James Thomas Law

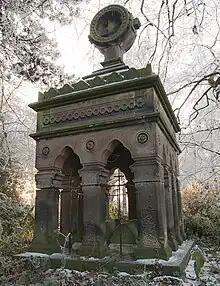
Mausoleum of James Thomas Law at St Michael on Greenhill, Lichfield

Law also published "Forms of Ecclesiastical Law", London, 1831 (another edit. 1844); it was a translation of the first part of Thomas Oughton's "Ordo Judiciorum". There were with it materials from other jurists and authorities: Francis Clerke's "Praxis"; Henry Conset's "Practice of the Spiritual or Ecclesiastical Courts"; John Ayliffe's "Parergon"; William Cockburn's "Clerk's Assistant in the Practice of the Ecclesiastical Courts"; and Edmund Gibson's "Codex juris ecclesiastici Anglicani".